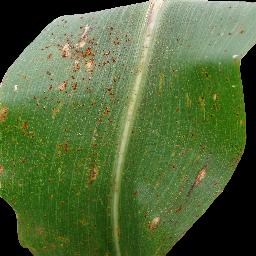
Label: Corn___Common_rust